Sky position (RA, Dec in degrees): 163.02, 16.352
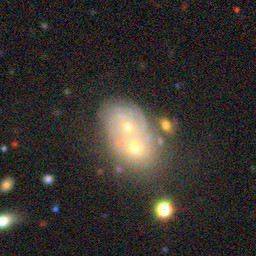
Galaxy morphology: Merging Galaxies